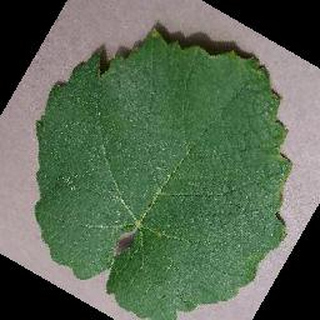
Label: healthy_grape